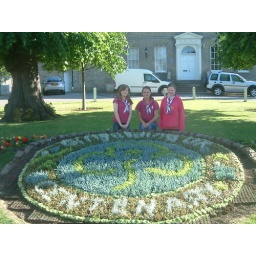
huntingdon senior section helping planting up centenary flower bed in huntingdon